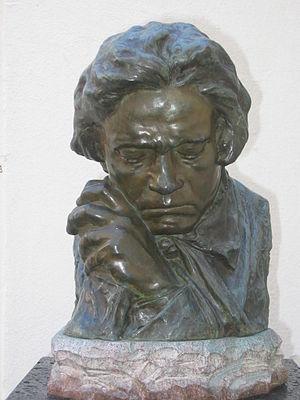
La musique classique désigne pour le grand public l'ensemble de la musique occidentale savante d'origine liturgique et séculière, par opposition à la musique populaire, depuis la musique médiévale à nos jours. On suggère que l’expansion de l'industrie musicale de la seconde moitié de XXᵉ siècle est à l’origine du changement de terminologie : l'adjectif « classique » remplace l'adjectif « savante » utilisé auparavant, afin de rompre avec la perception des pratiques liées à ce genre musical.